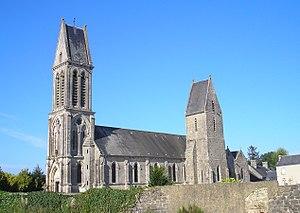
Saint-Jores (Normandie, France). L'église Saint-Georges.